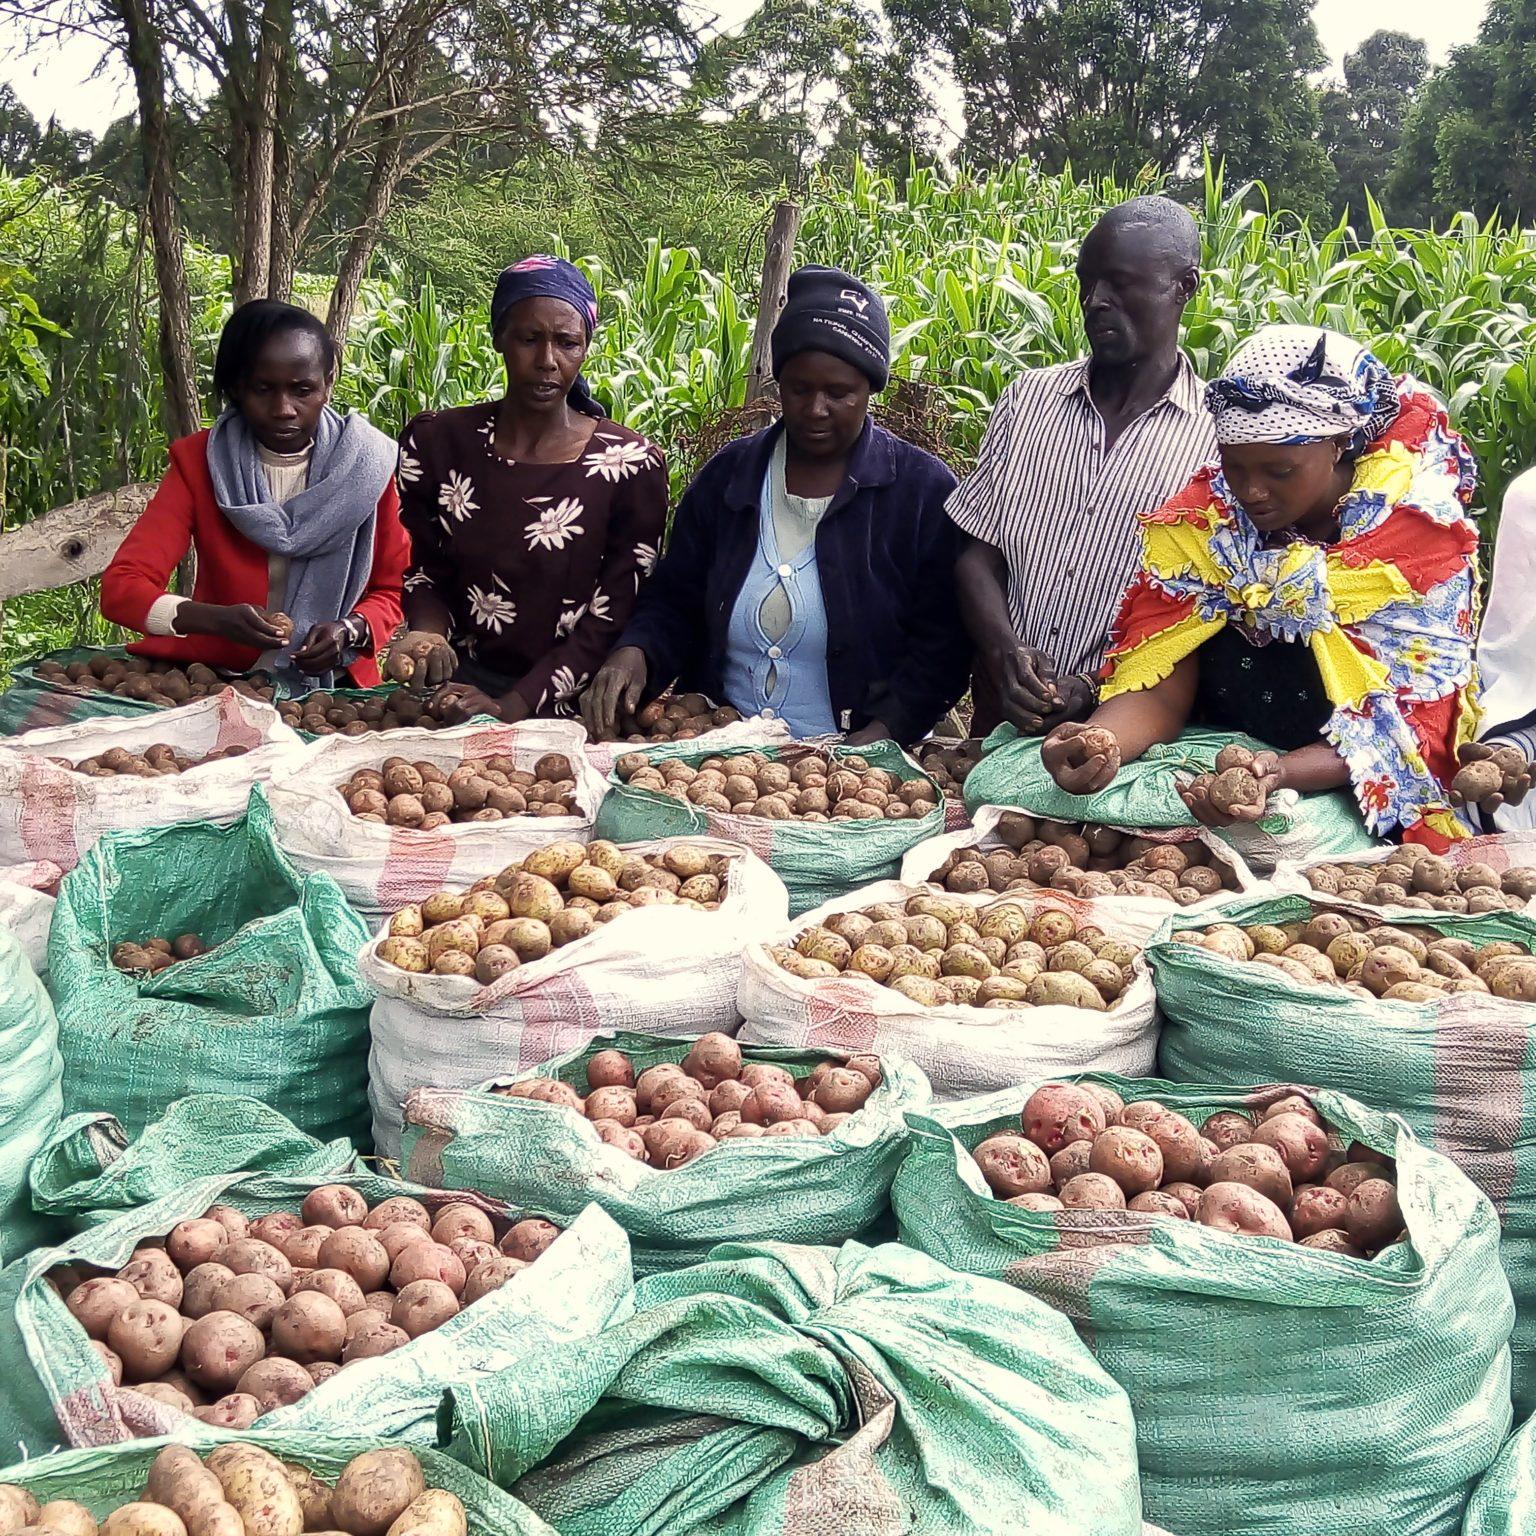
Wakulima wanachunguza kwa uangalifu viazi vilivyovunwa na kuwekwa ndani ya gunia. Wakihakikisha ubora wa mazao, kabla ya kuuza sokoni.